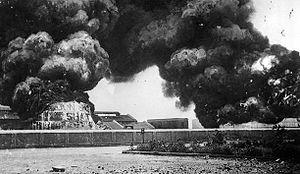
L'Asie a été un théâtre de combats au cours de la Première Guerre mondiale. Ces combats concernent des zones géographiques précises en Asie, correspondant principalement à la Chine, à Singapour, à la Malaisie, à l'Inde et le Siam.
Le bombardement de Madras est un engagement de la Première Guerre mondiale, à Madras, aux Indes britanniques. Le bombardement a été initié par le croiseur léger allemand Emden.